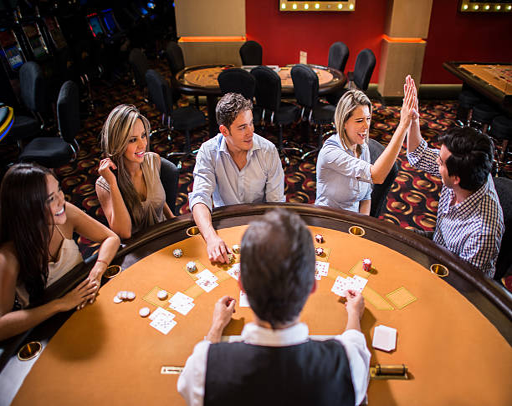
people playing at the casino